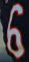
Number: 6